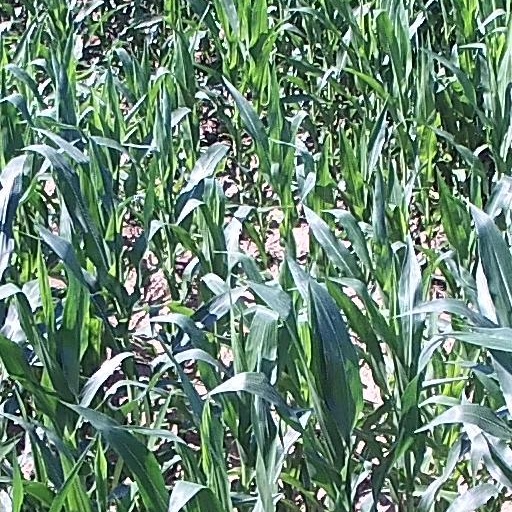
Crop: maize; corn